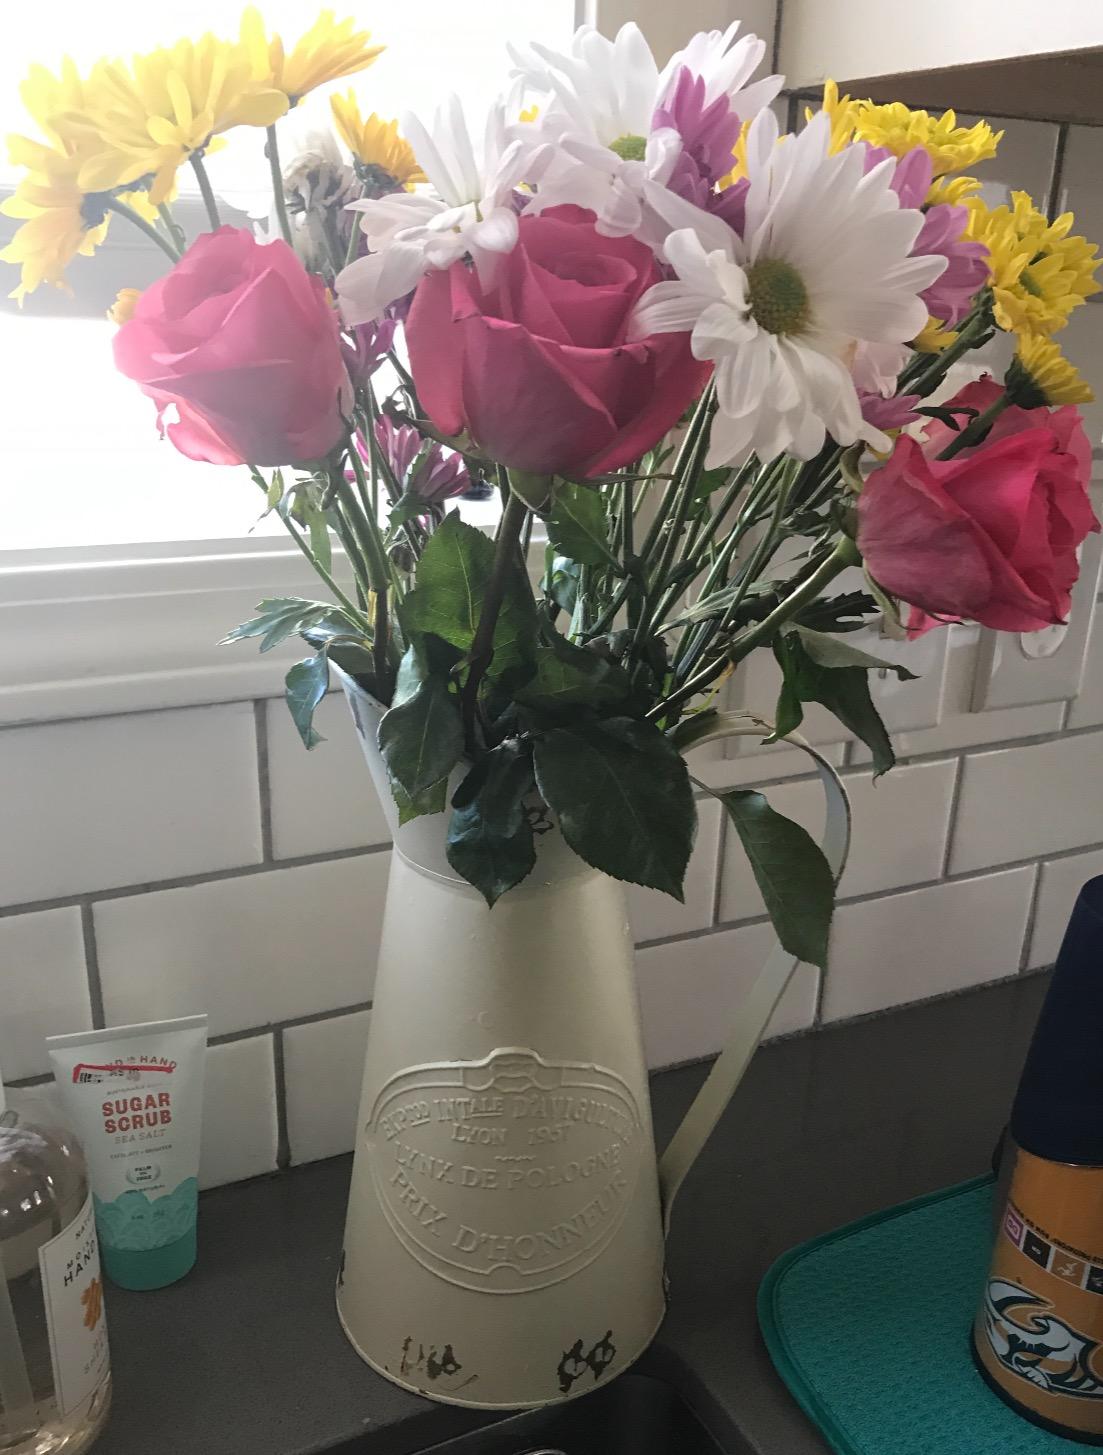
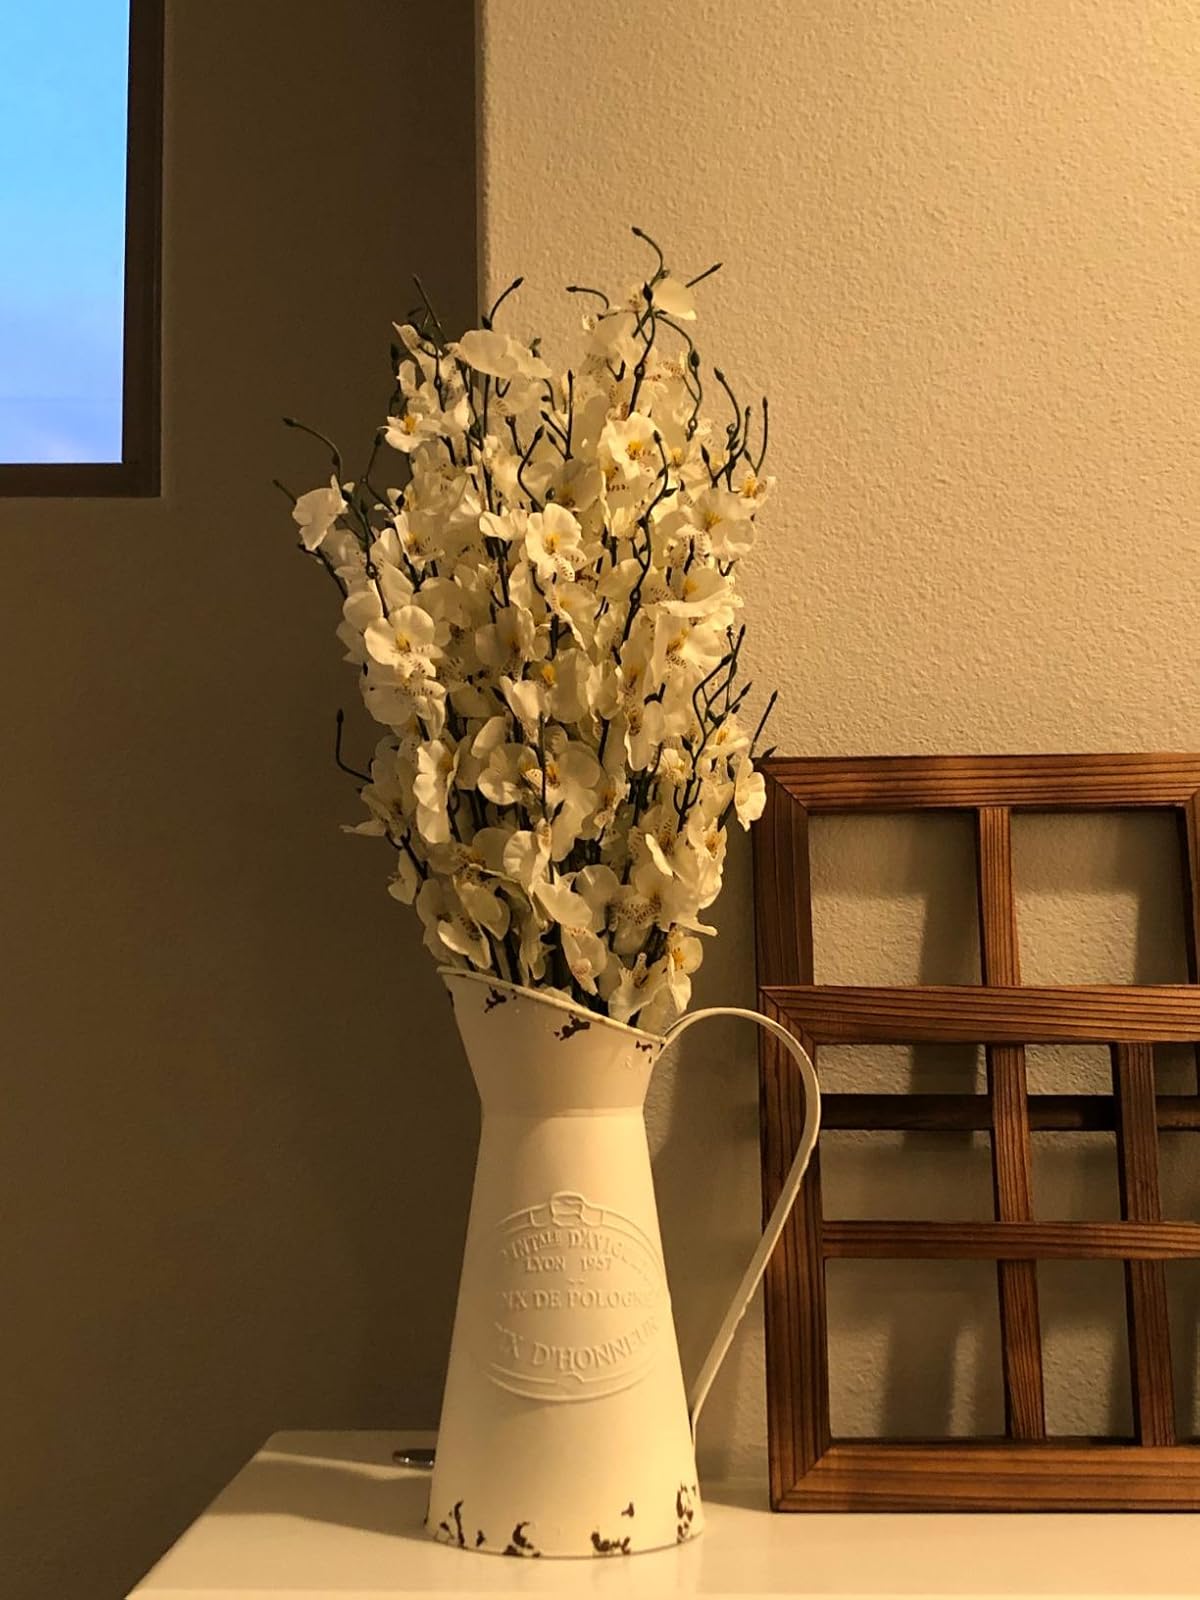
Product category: vase
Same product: yes